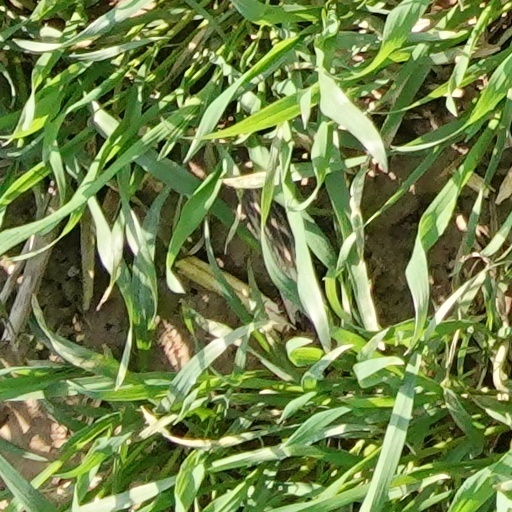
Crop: wheat